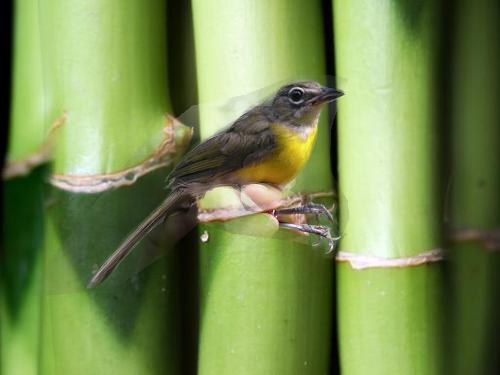
Bird species: Yellow_breasted_Chat
Bird type: landbird
Background: land